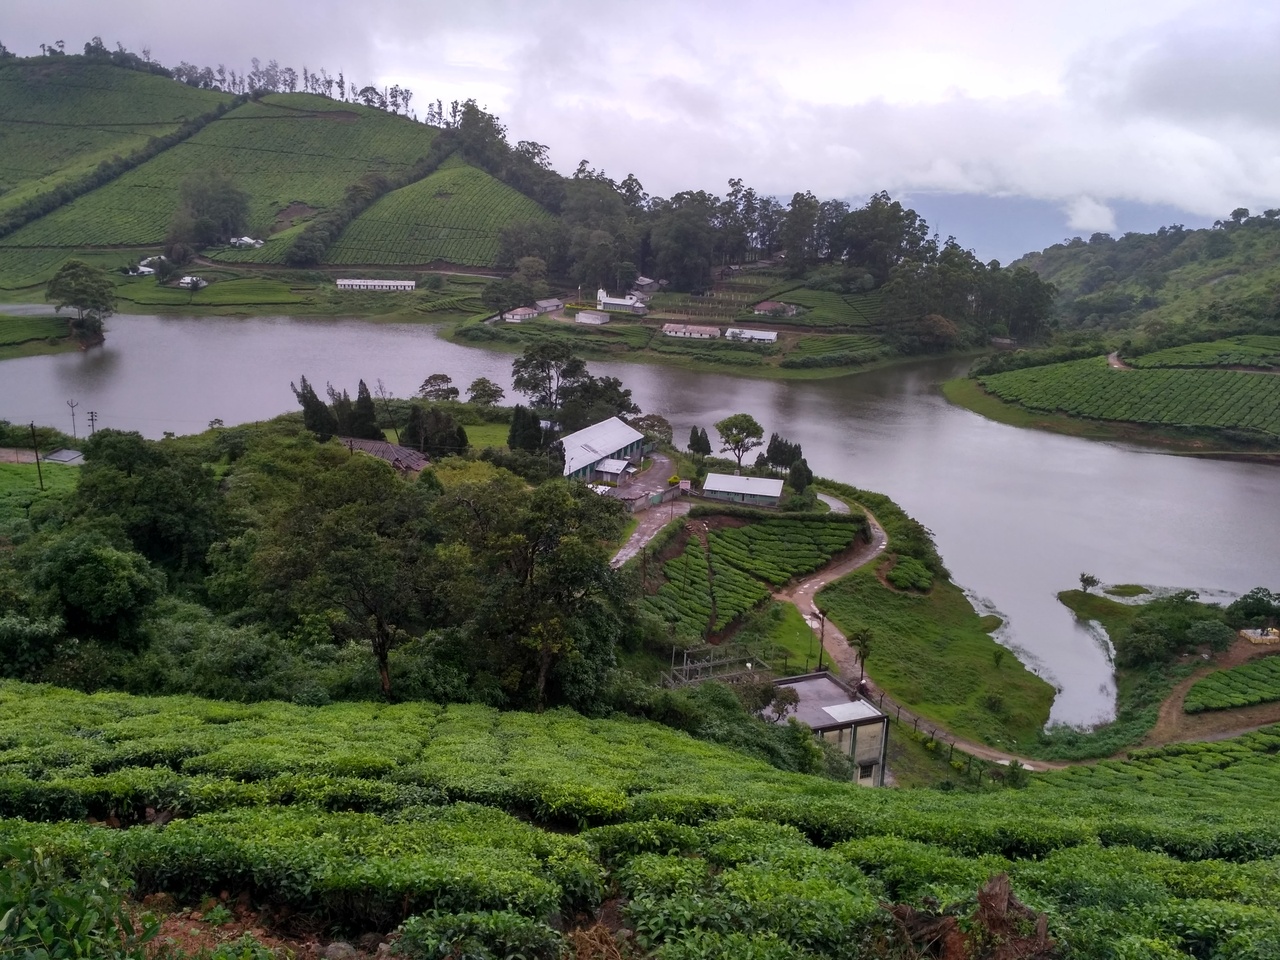
The Megamalai, hidden paradise located in Western ghats, Theni district, Tamilnadu, India. Really it is an excellent place to visit and enjoy the climate in all season.  Rain at 12pm, cloudy,  greenish location, too chill and very calm. No words to explain this hidden paradise.  Very rarely known by peoples and less populated and no pollution area in Theni district.